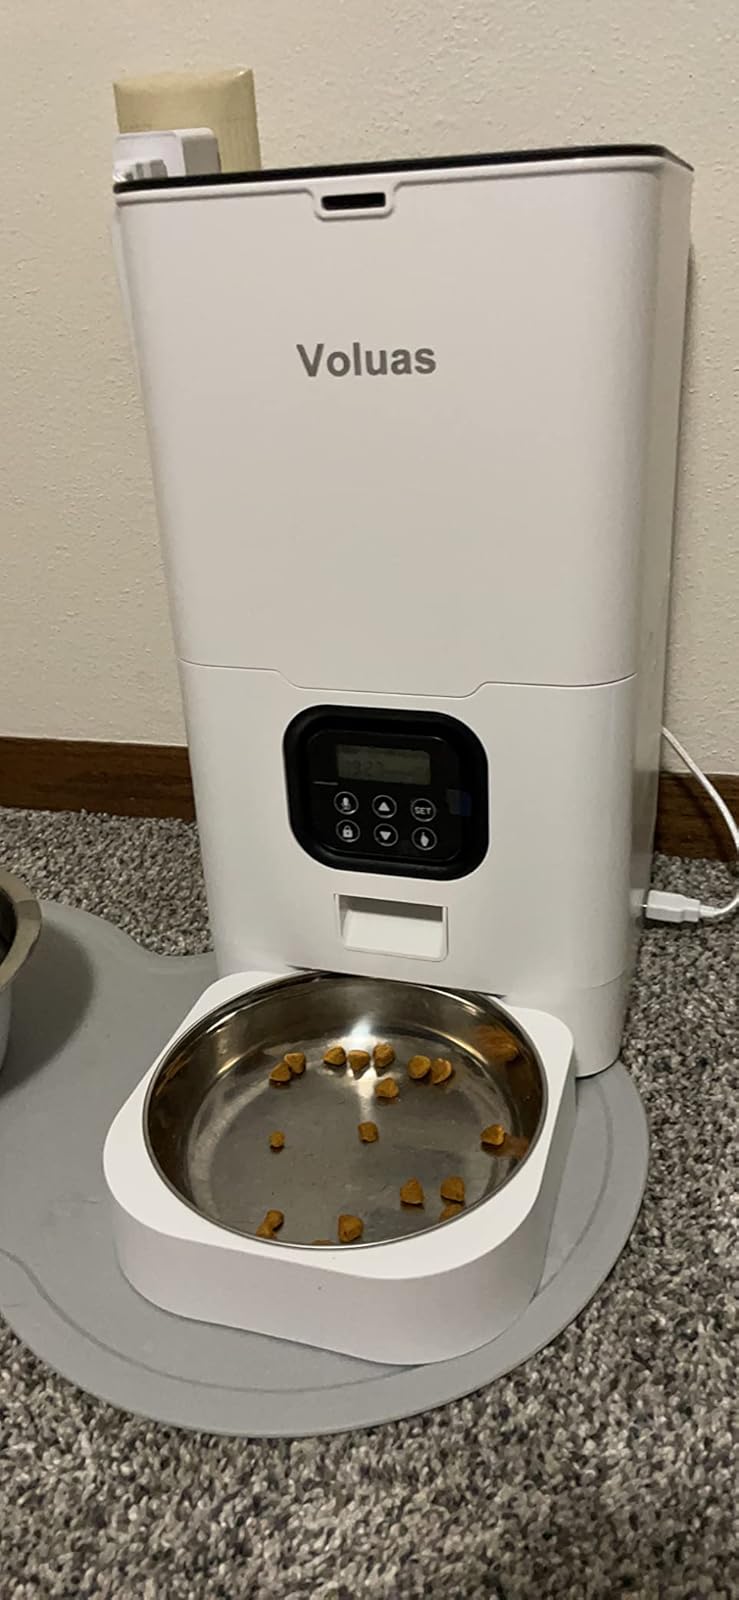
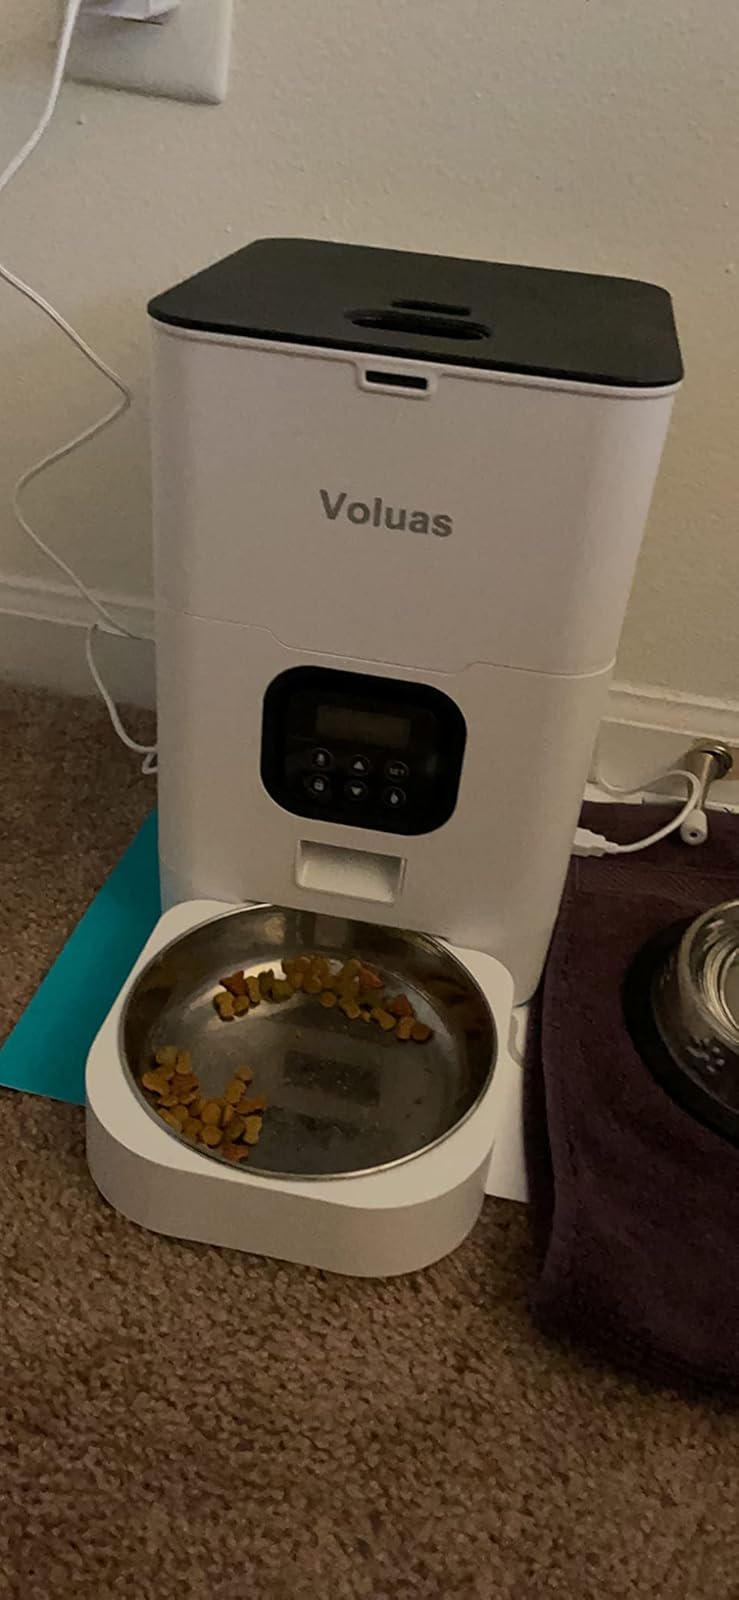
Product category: items_feeder
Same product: yes